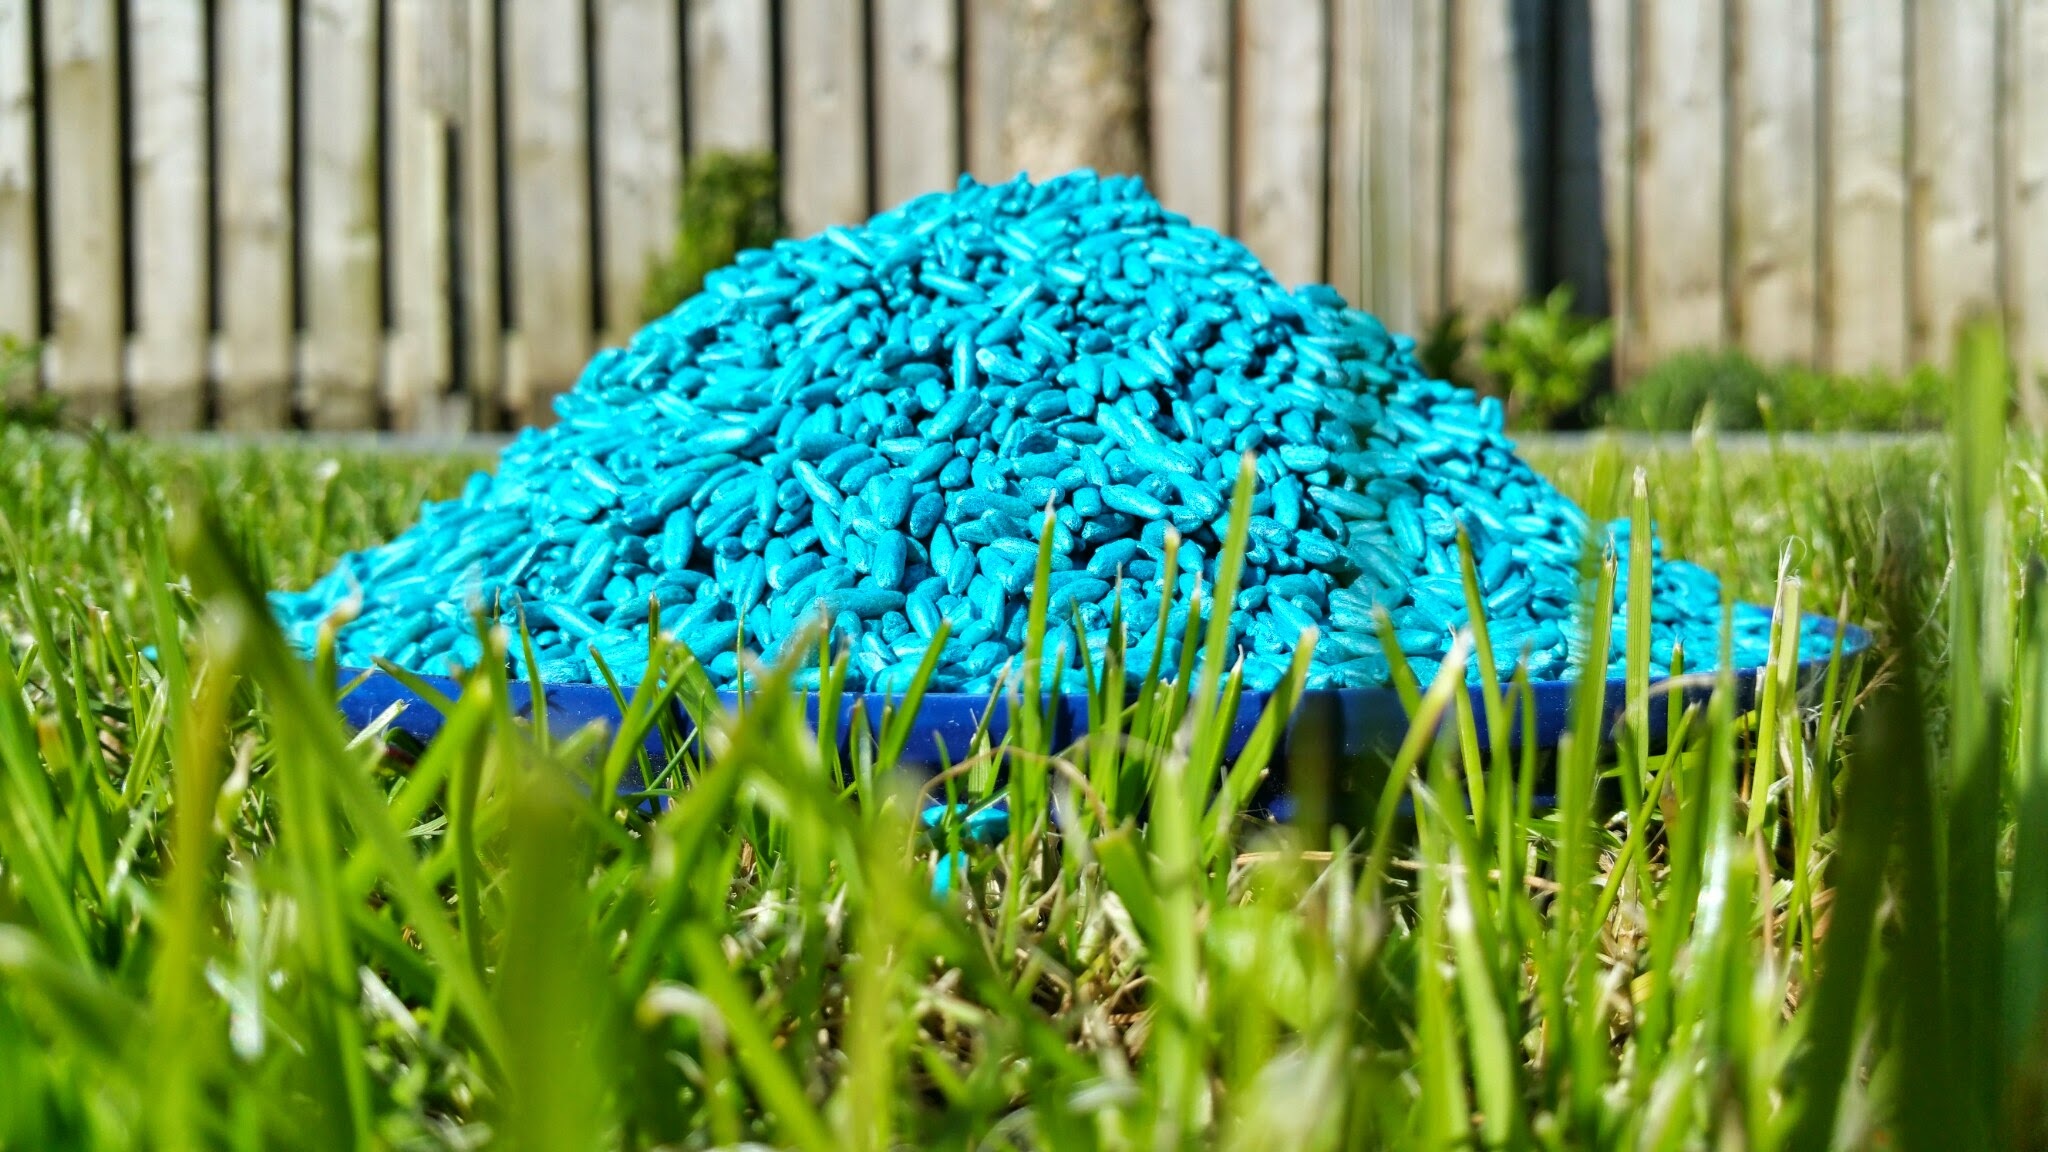
nature, grass, plant, field, lawn, meadow, leaf, flower, green, soil, garden, flora, macro photography, flowering plant, rat poison, mice grains, mice poison, grass family, land plant